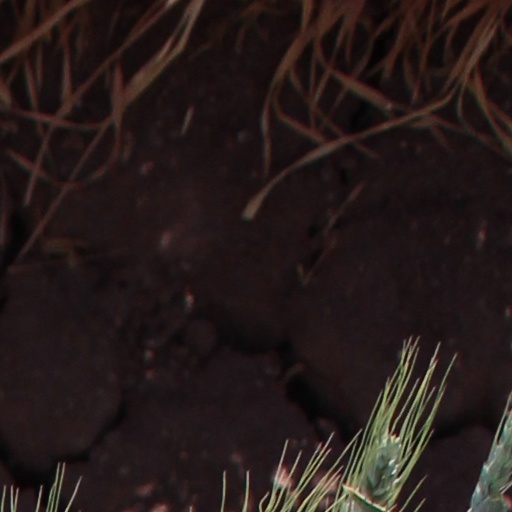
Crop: wheat